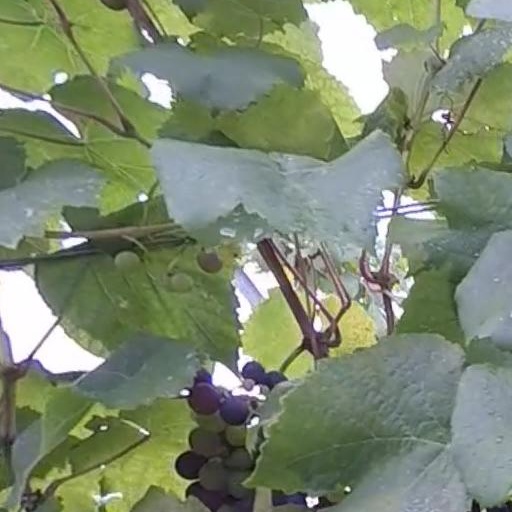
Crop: grape